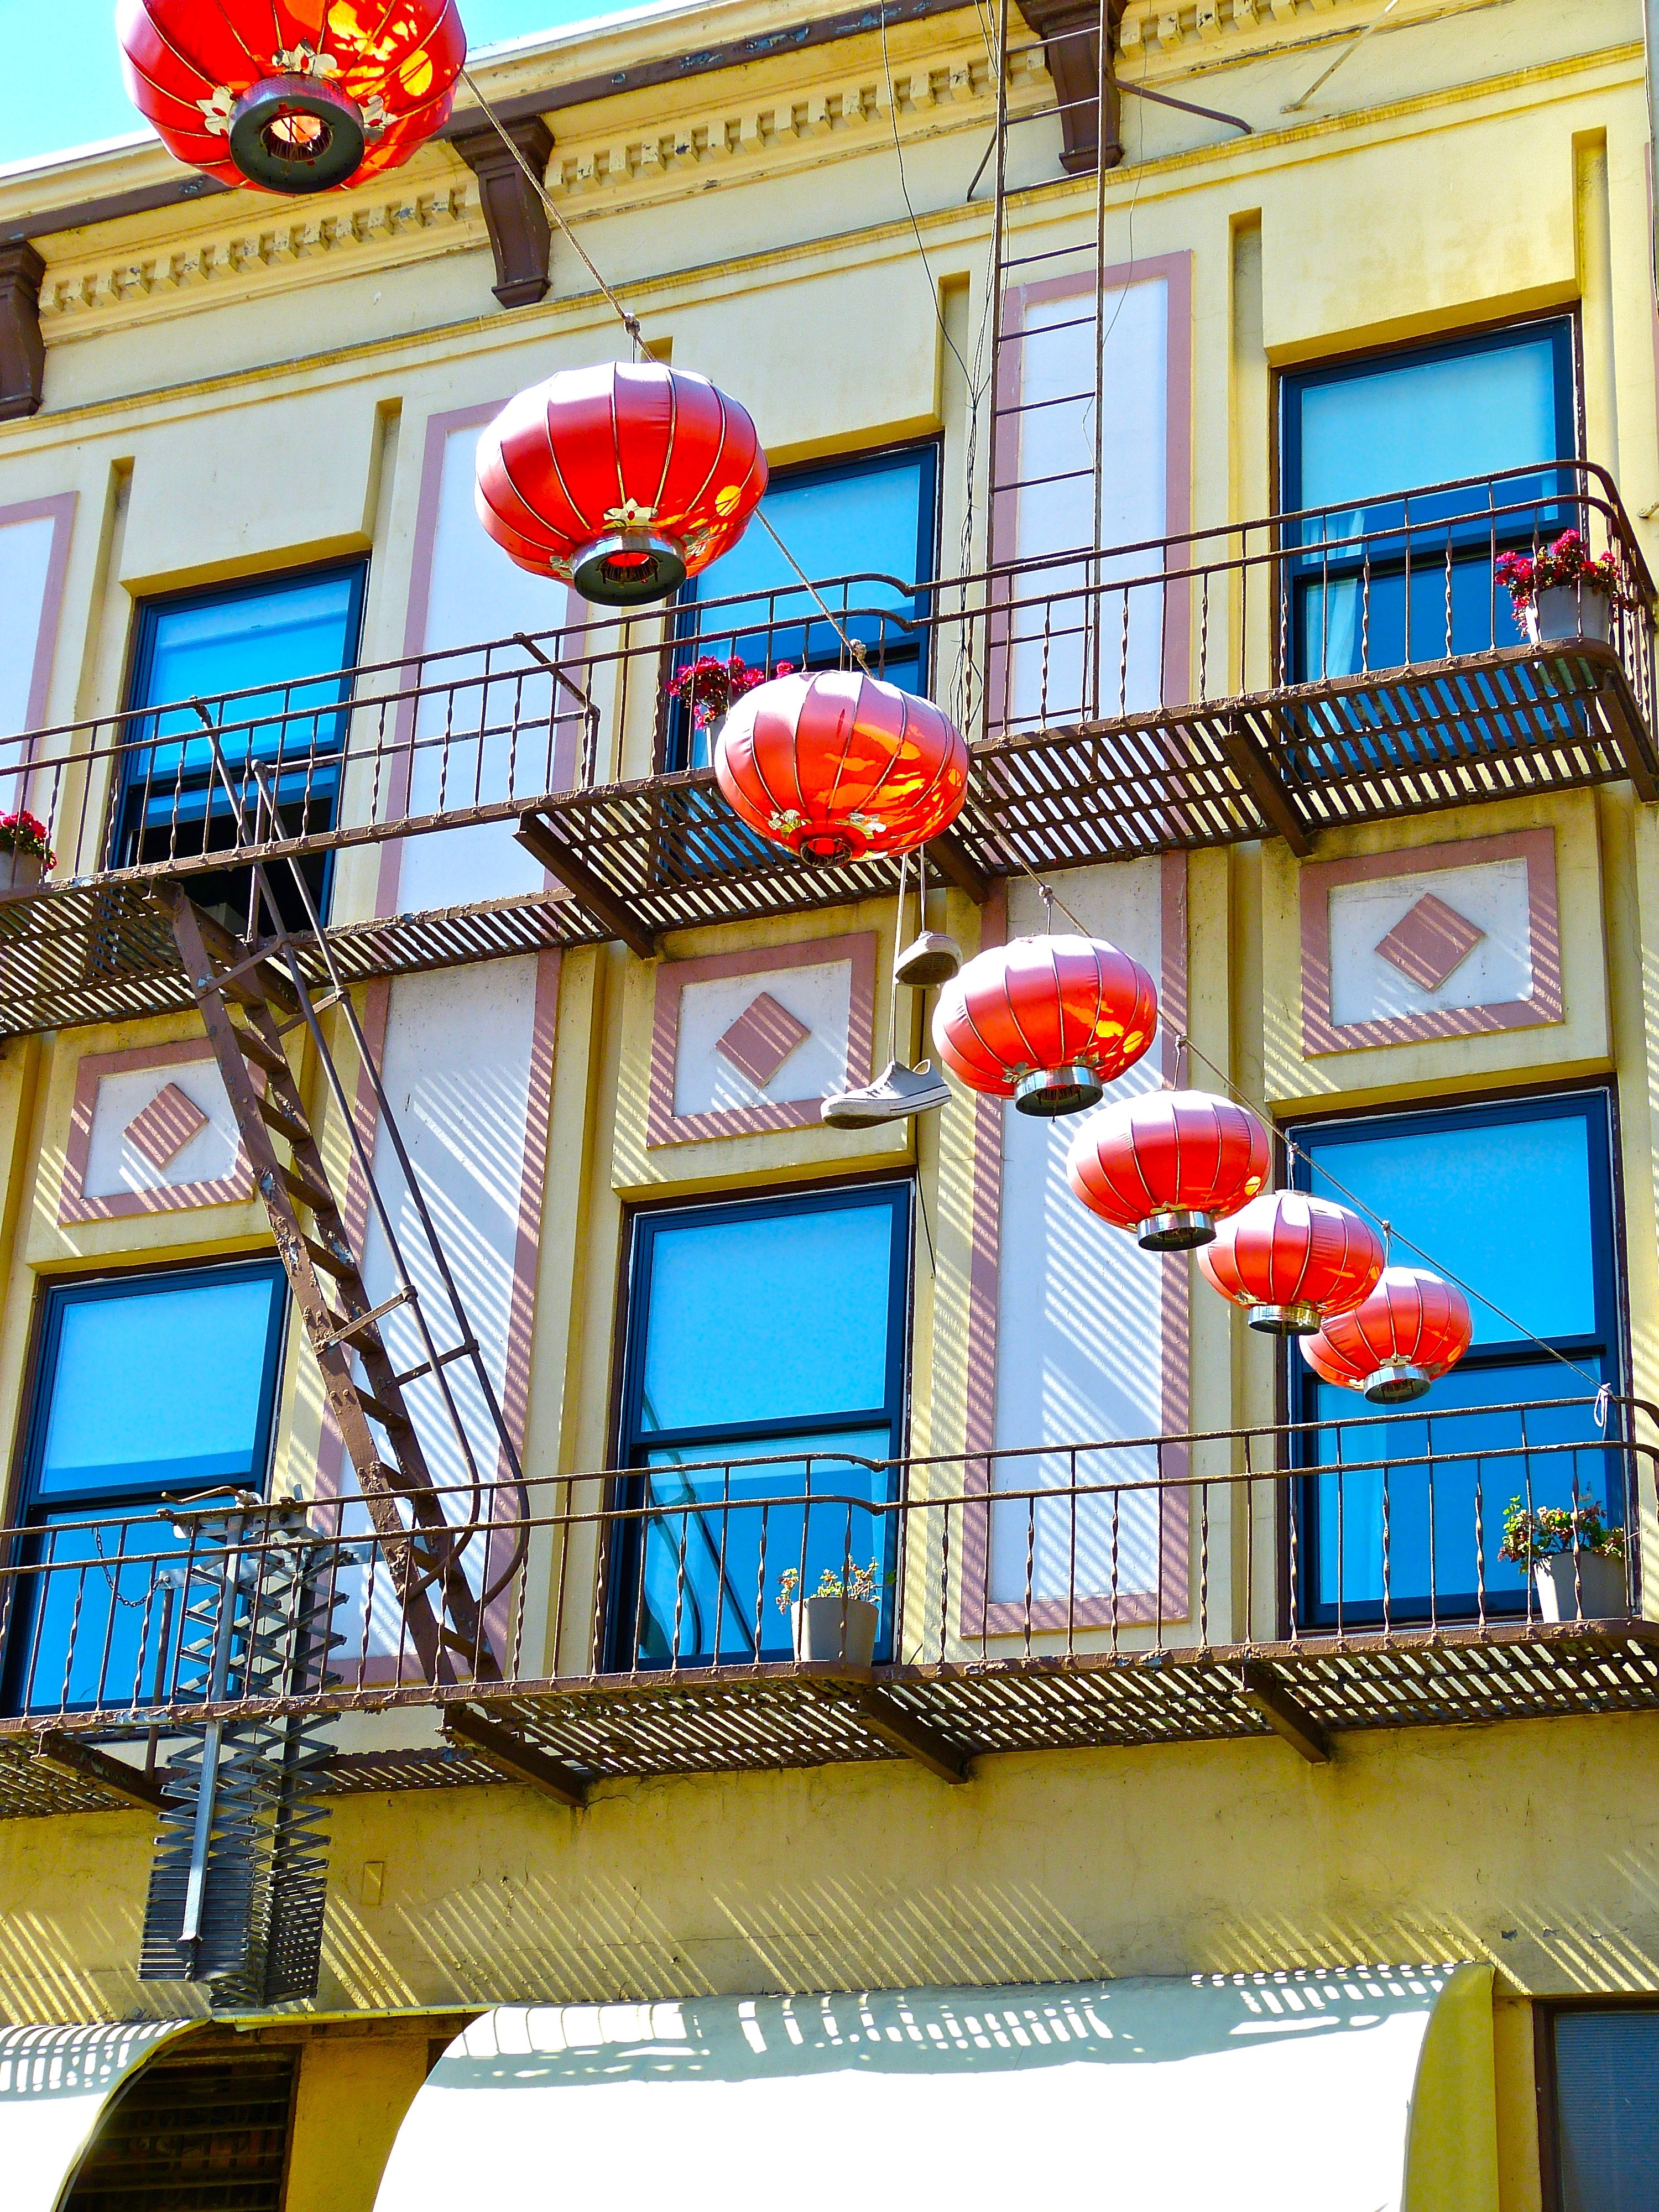
color, facade